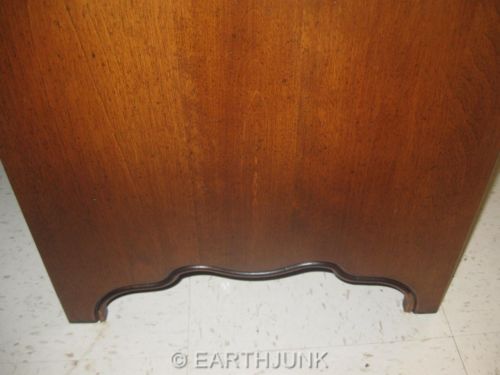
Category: cabinet